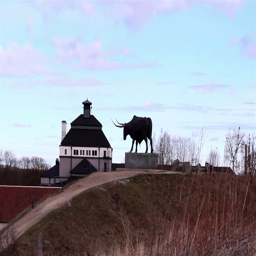
a big statue of a bull found near the medieval old castle